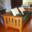
Label: couch